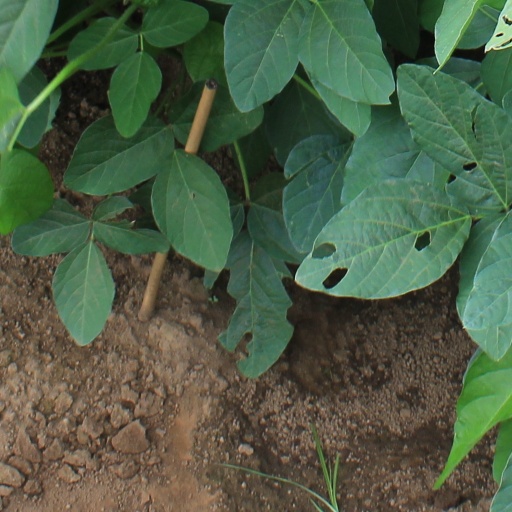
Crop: soybean